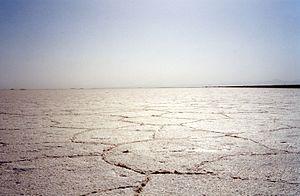
Les sables mouvants, appelés aussi lises, sont des zones de sol semblant solides, mais ne pouvant supporter un certain poids. Ils apparaissent sous certaines conditions, selon un phénomène naturel.